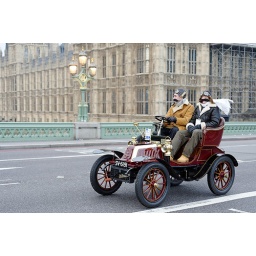
A 1903 De Dion car crossing Westminster bridge while taking part in the London to Brighton vintage car rally.